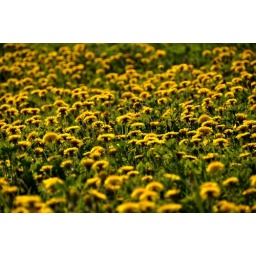
yellow field in France...